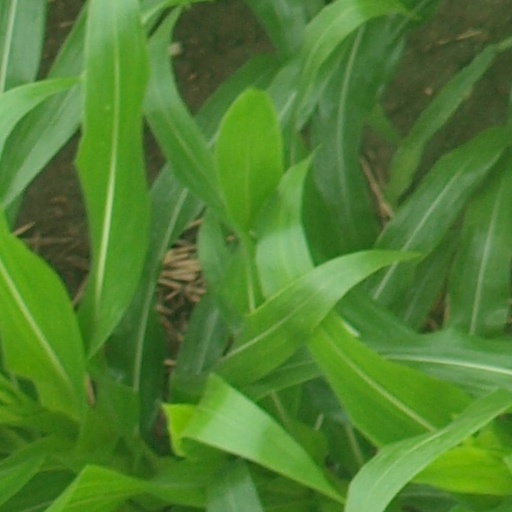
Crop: maize; corn